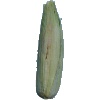
Label: corn_husk